Phitsanulok

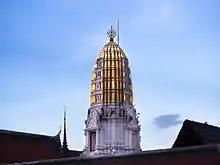
Gilded top of the temple's Prang

Phitsanulok's main tourist attraction is Wat Phra Sri Rattana Mahathat, known locally simply as Wat Yai (the big temple). This famous temple, built in 1357, is home to the Phra Buddha Chinnarat, which is one of the most revered Buddha figures in Thailand, and the official symbol of Phitsanulok Province. The beautiful mother-of-pearl inlaid doors were built in 1756 by order of King Boromakot of Ayutthaya. The Buddha Chinnarat National Museum, on the temple grounds, houses a sizeable collection of Sukhothai period art.